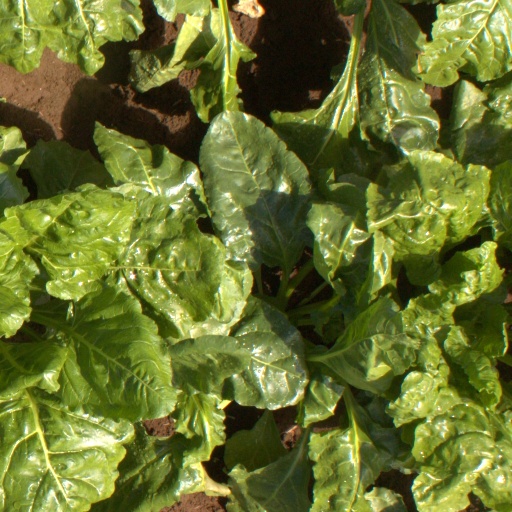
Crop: sugar beet